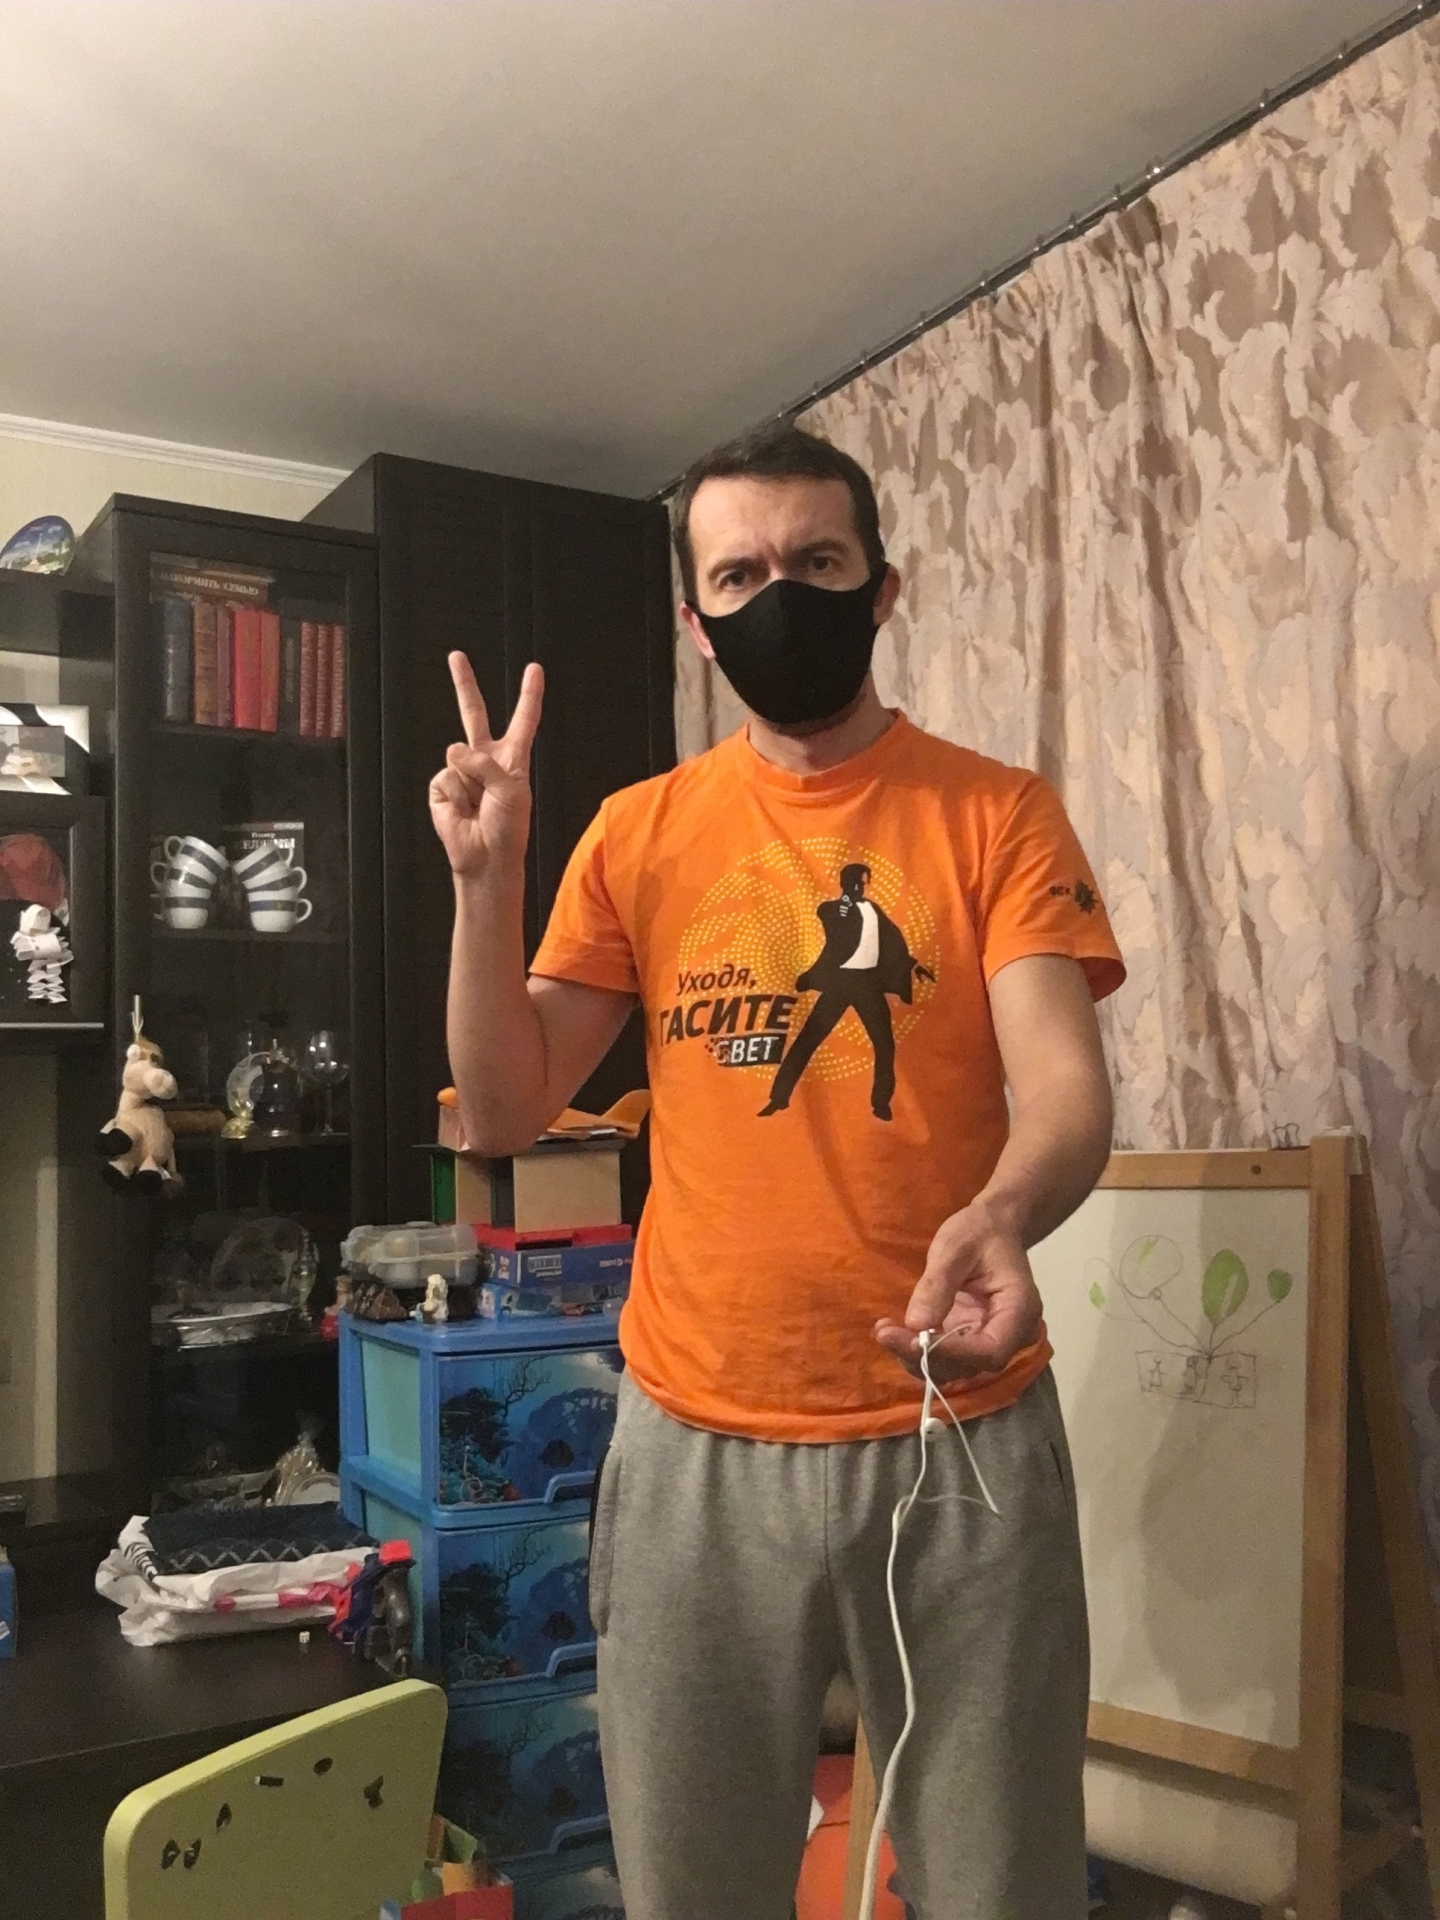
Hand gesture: peace